Federal Penitentiary Service

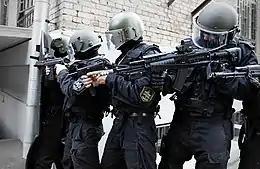
FSIN Special Forces during a FAB Defense training exercise

The FSIN is headed by the Director of the Federal Penitentiary Service, who is appointed and dismissed by the President of Russia on the recommendation of the Prime Minister of Russia. The Director is authorized to have six deputies, including one first deputy, who are appointed and dismissed by the President.